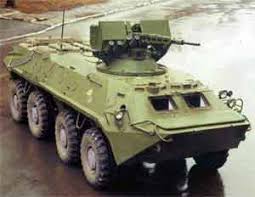
Label: BTR-70